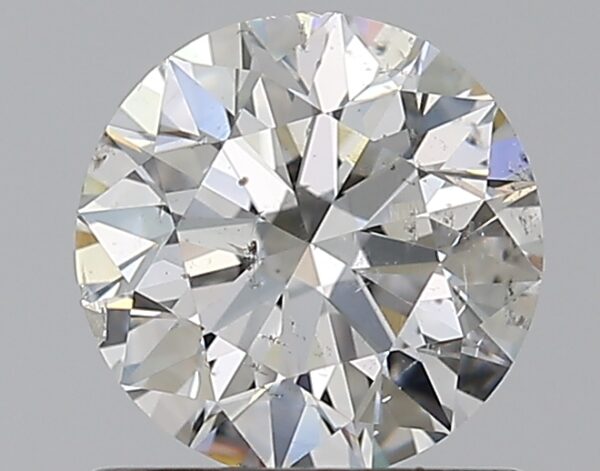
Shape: round
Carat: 0.75
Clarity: SI2
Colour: G
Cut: EX
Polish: EX
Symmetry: EX
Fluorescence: N
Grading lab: GIA
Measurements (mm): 5.76 x 5.8 x 3.62